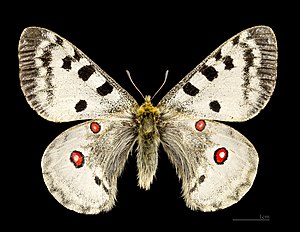
Apollo (sommerfugl) / Udseende
Apollo er en sommerfugl i Svalehalefamilien. Apollo findes typisk i bjergområder, men i Skandinavien kan man finde den helt ned på kysten. Den yngler ikke i Danmark, men er yderst sjældent fundet som strejfer her. Den ses fra midt i juli til ind i september. Apolloen holder til på stenet grund med sankthansurt og lignende stenurter. Apolloen er fredet i det meste af Europa og optaget på Washington-konventionen.